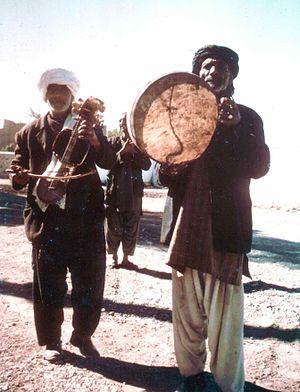
La musique afghane est à l'image du pays : un carrefour de civilisations. On y trouve tout autant des musiques et des instruments se rattachant au monde persan qu'au monde indien ou d'Asie centrale ; cette disparité est aussi à l'image de la distribution linguistique : dari, ourdou, pashto.